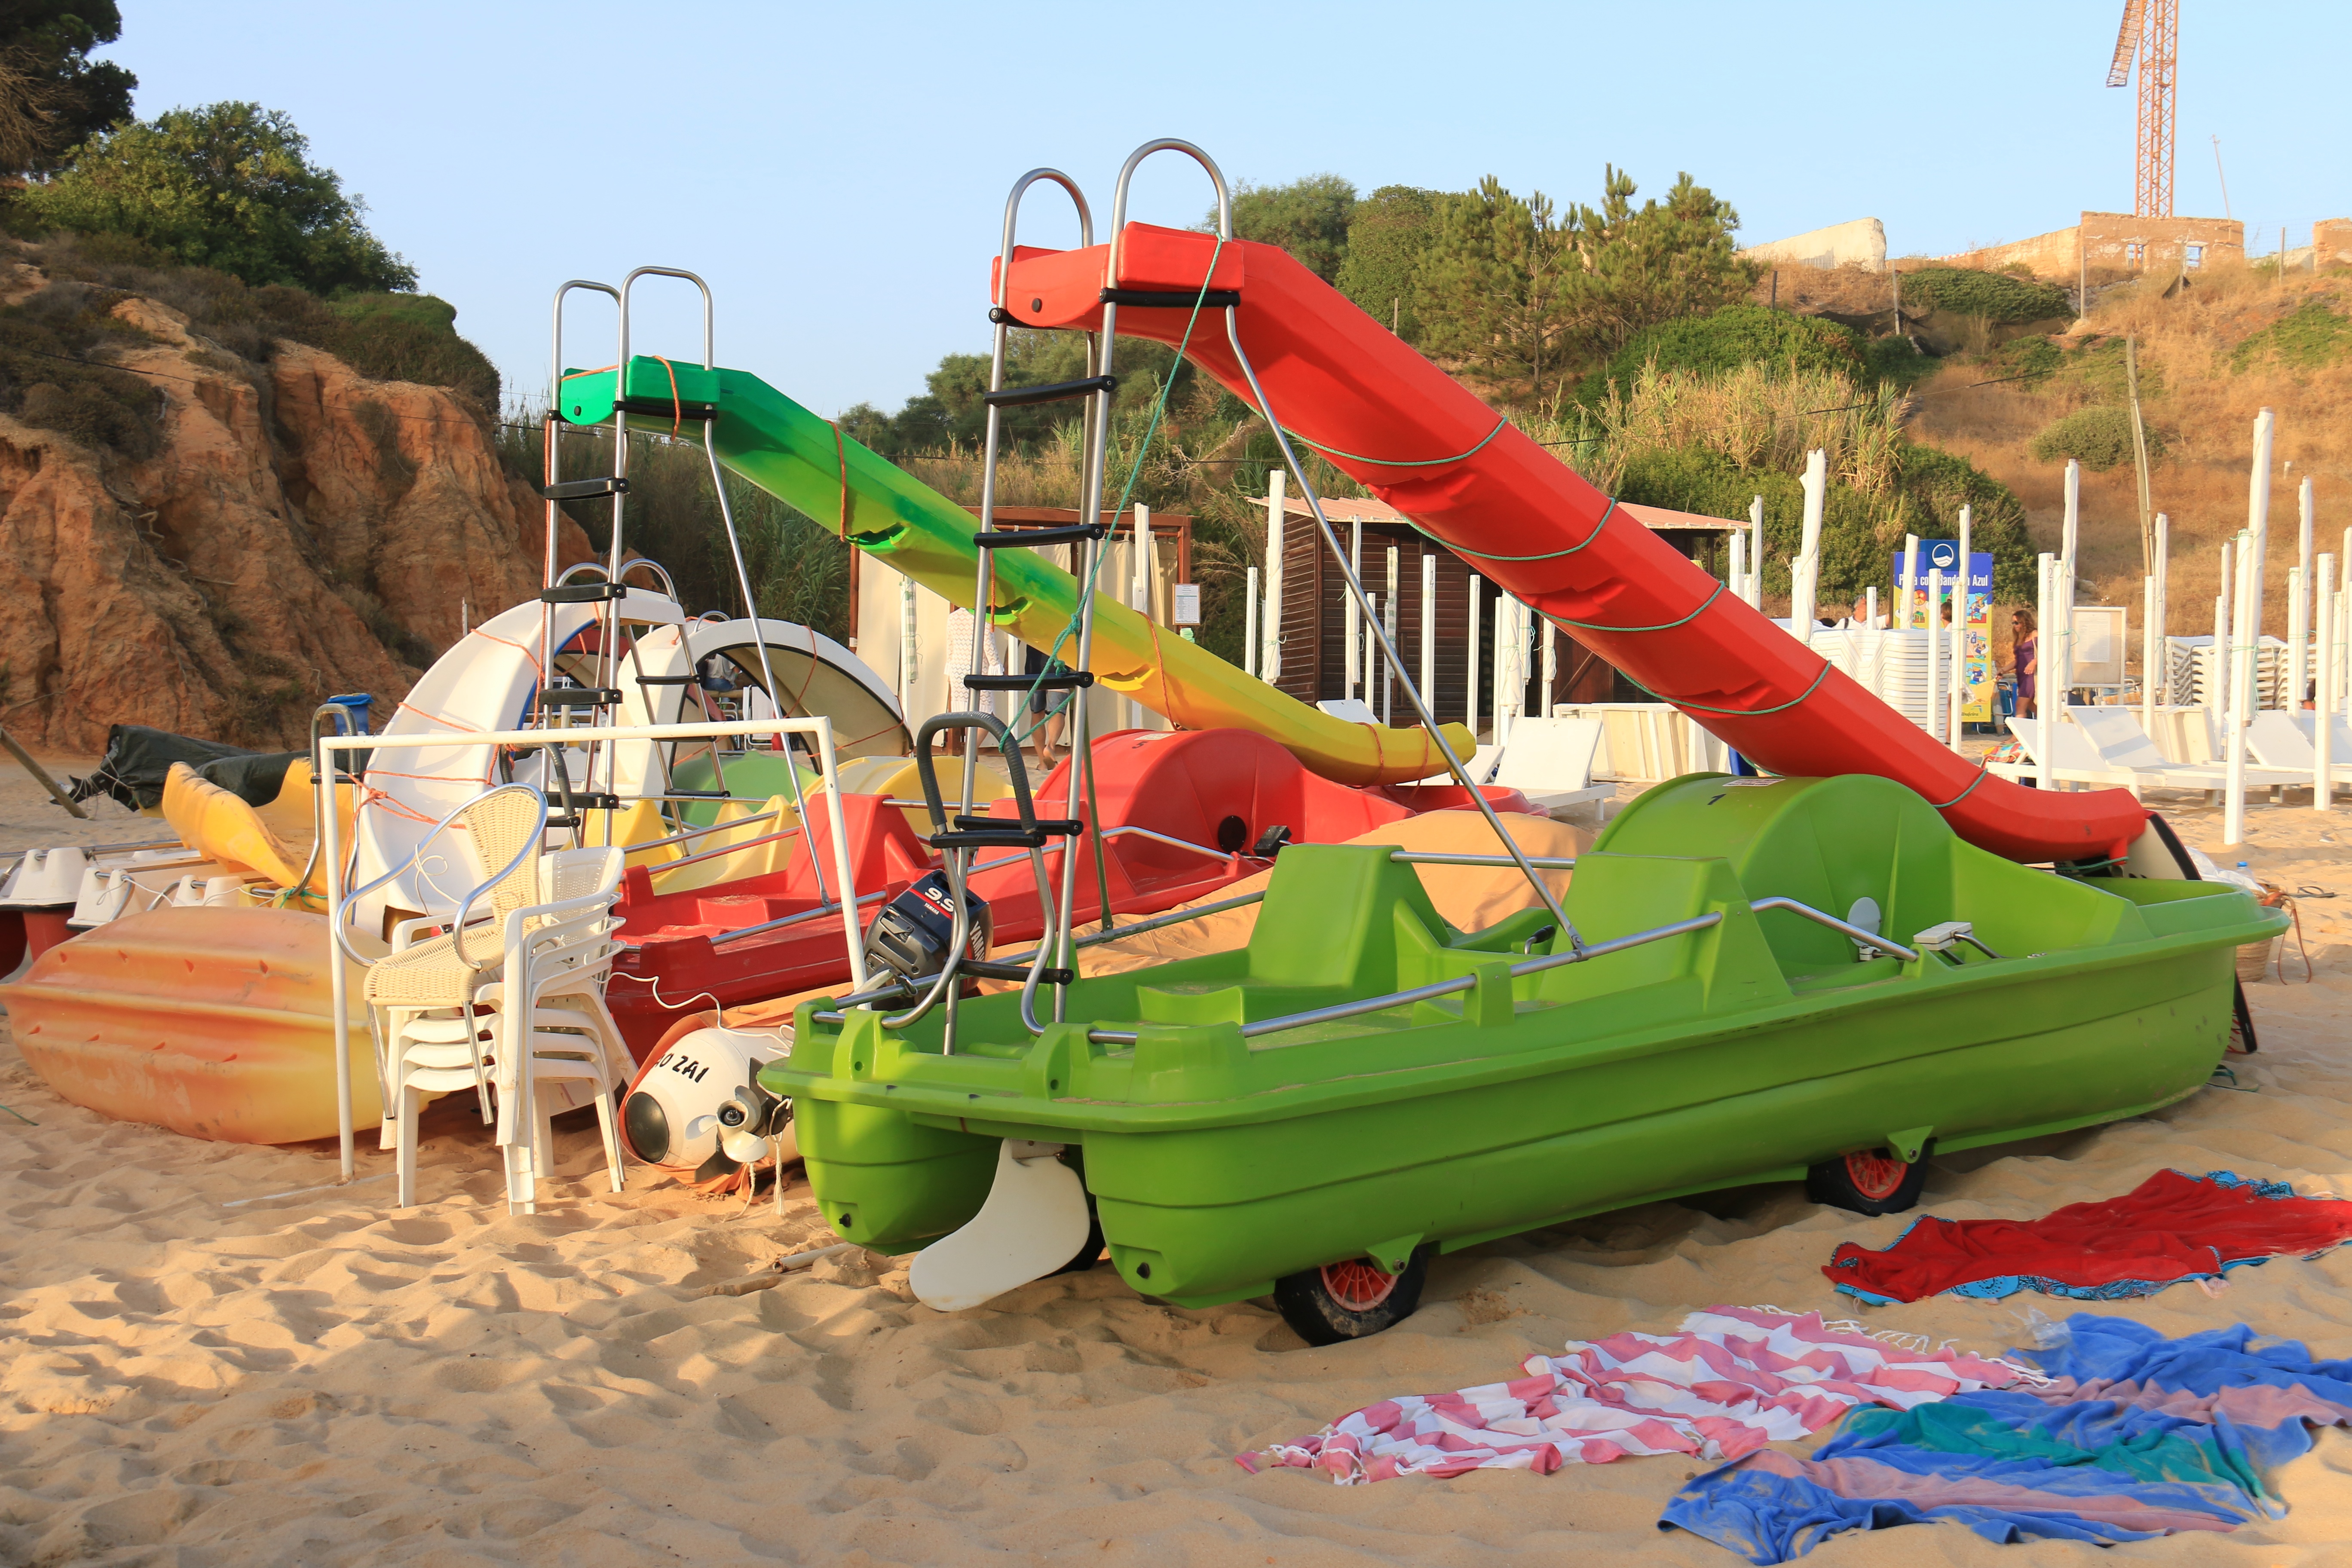
beach, water, nature, ocean, play, seagull, recreation, tranquility, vehicle, amusement park, park, blue, leisure, holidays, playground, mar, water park, salt water, outdoor recreation, outdoor play equipment, playground slide